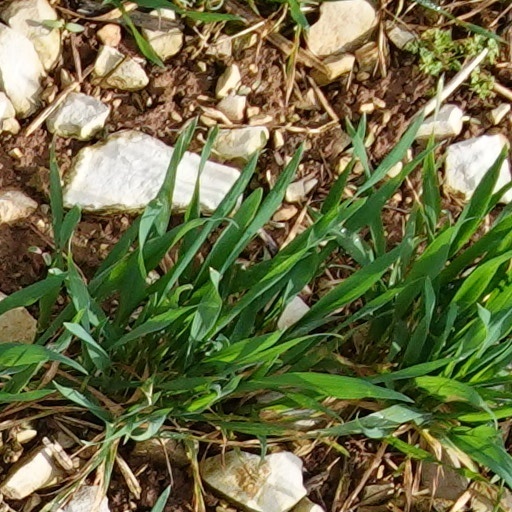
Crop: wheat